USS McCampbell

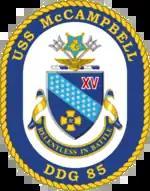

"The shield has background of blue with a diagonal light blue band. Roman numerals for the number fifteen are located above the band while the Navy Cross is below."The traditional Navy colors were chosen for the shield because dark blue and gold represents the sea and excellence respectively. The light blue band refers to the Pacific theater, where Captain McCampbell's served as commander of Air Group 15. In the band, there are thirty-four stars representing the number of enemy aircraft Captain McCampbell destroyed in air to air combat. This distinguished him as the leading naval ace in World War II. The Roman numeral “XV” signifies the “Fabled Fifteen” which embarked on . The Navy Cross with a Silver Star center symbolize Captain McCampbell's bravery during combat in the Philippines.